ShorePoint Health Punta Gorda

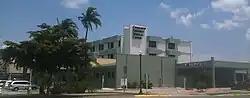
ShorePoint Health Punta Gorda, as seen from the Riverside Behavioral Center

ShorePoint Health Punta Gorda, is a hospital in Punta Gorda, Florida, owned by AdventHealth. The hospital was purchased from Community Health Systems in March 2025. The tertiary facility had multiple specialities when it closed. It is unclear if AdventHealth will have the medical facility repaired.